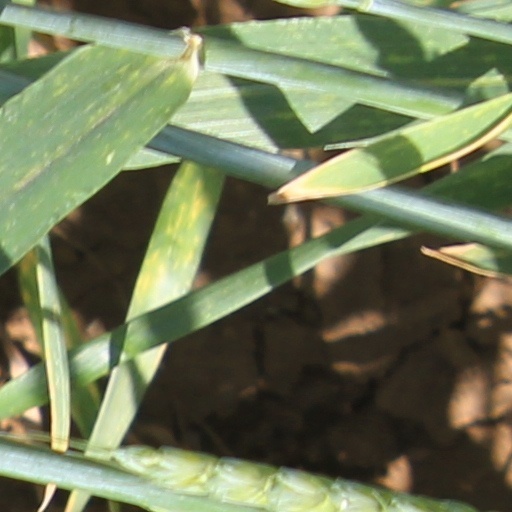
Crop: wheat